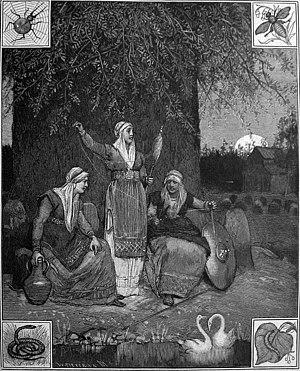
Ah! My Goddess est un manga de Kōsuke Fujishima.
Les Nornes de la mythologie nordique sont comparables aux dises qui règlent le destin de l'ensemble des habitants des neuf mondes de la cosmogonie nordique.
Le Wyrd est une représentation du destin dans la mythologie nordique.